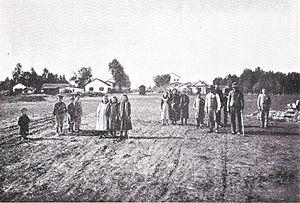
Mazkeret Batya est une ville d’Israël, dans le District centre.